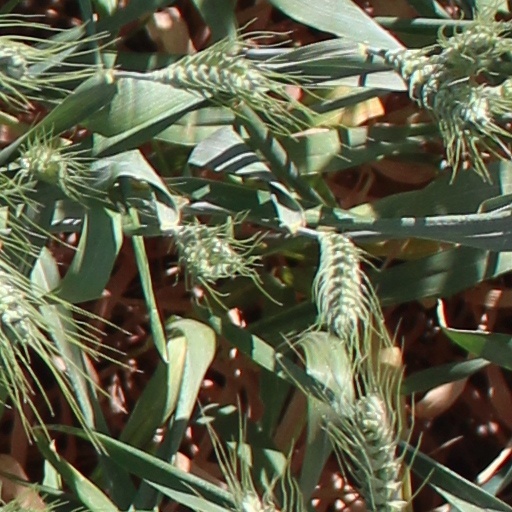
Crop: wheat